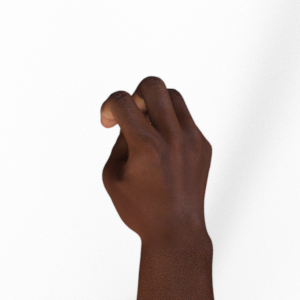
Label: rock